Patrick McCartan

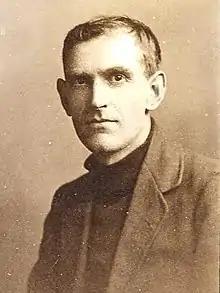
McCartan in 1917

Patrick McCartan (13 May 1878 – 28 March 1963) was an Irish republican and politician. He served the First Dáil (1919–1921) on diplomatic missions to the United States and Soviet Russia. He returned to public life in 1948, serving in Seanad Éireann for Clann na Poblachta. McCartan was also a doctor.